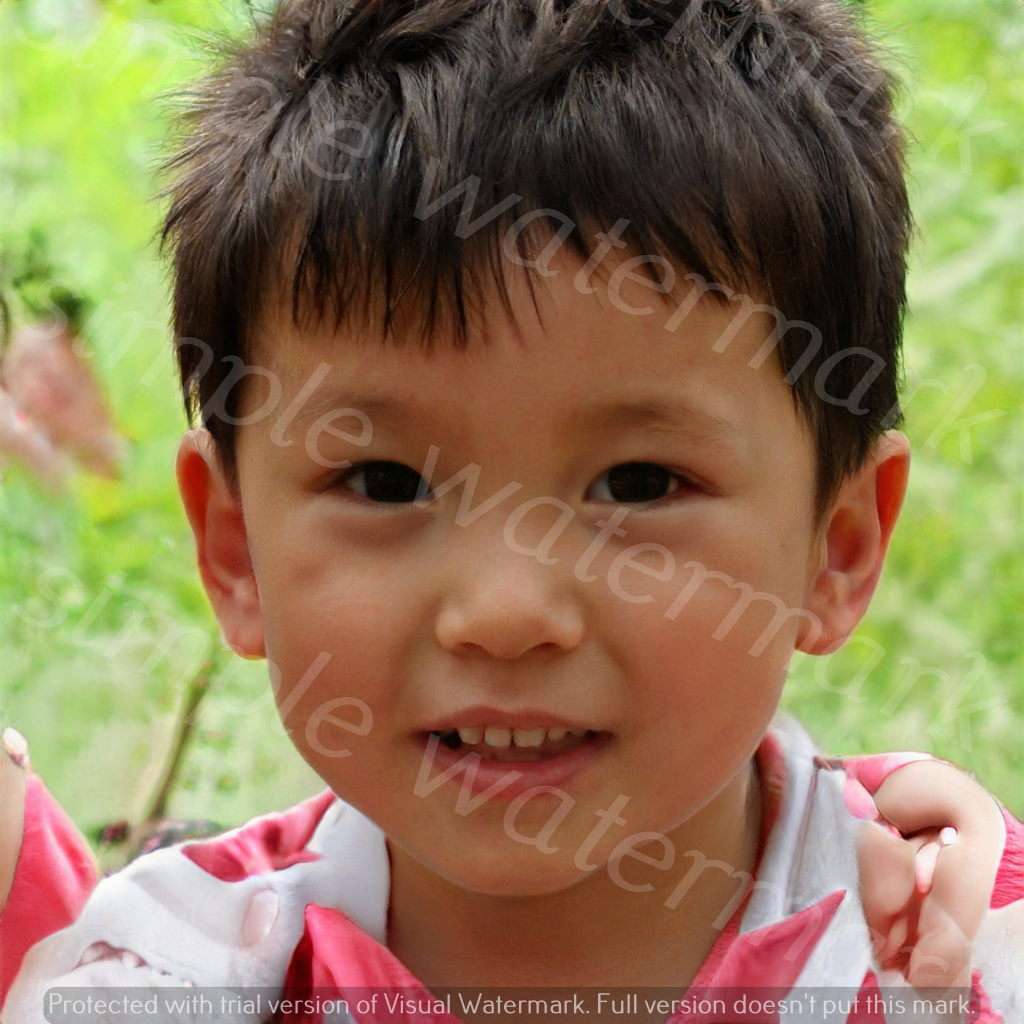
Label: Watermark